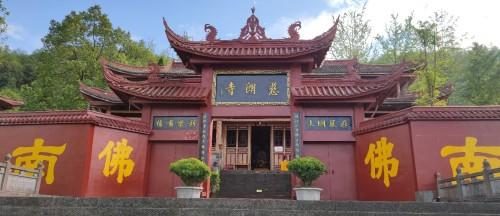
地标名称：慈朗寺
所在城市：雅安市·天全县